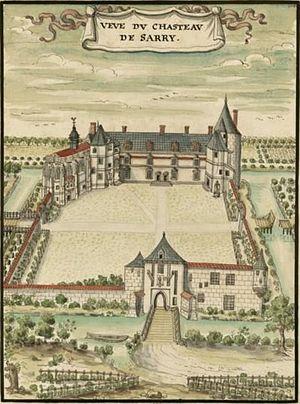
Vue du château de Sarry, trouvable à la BM de reims sous la référence B514546101 Z M 517 1 P 13 .
Sarry est une commune française située dans le département de la Marne en région Grand Est.